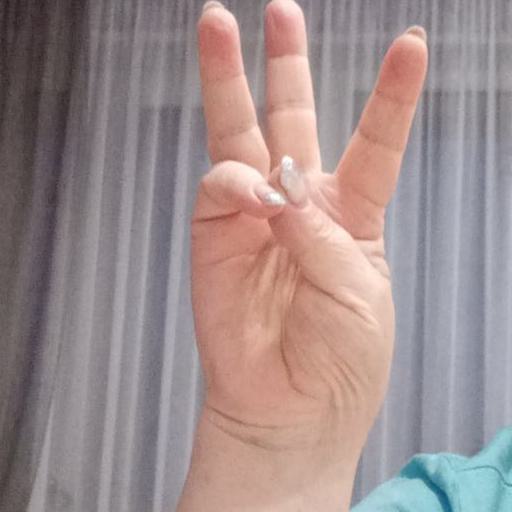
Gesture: three